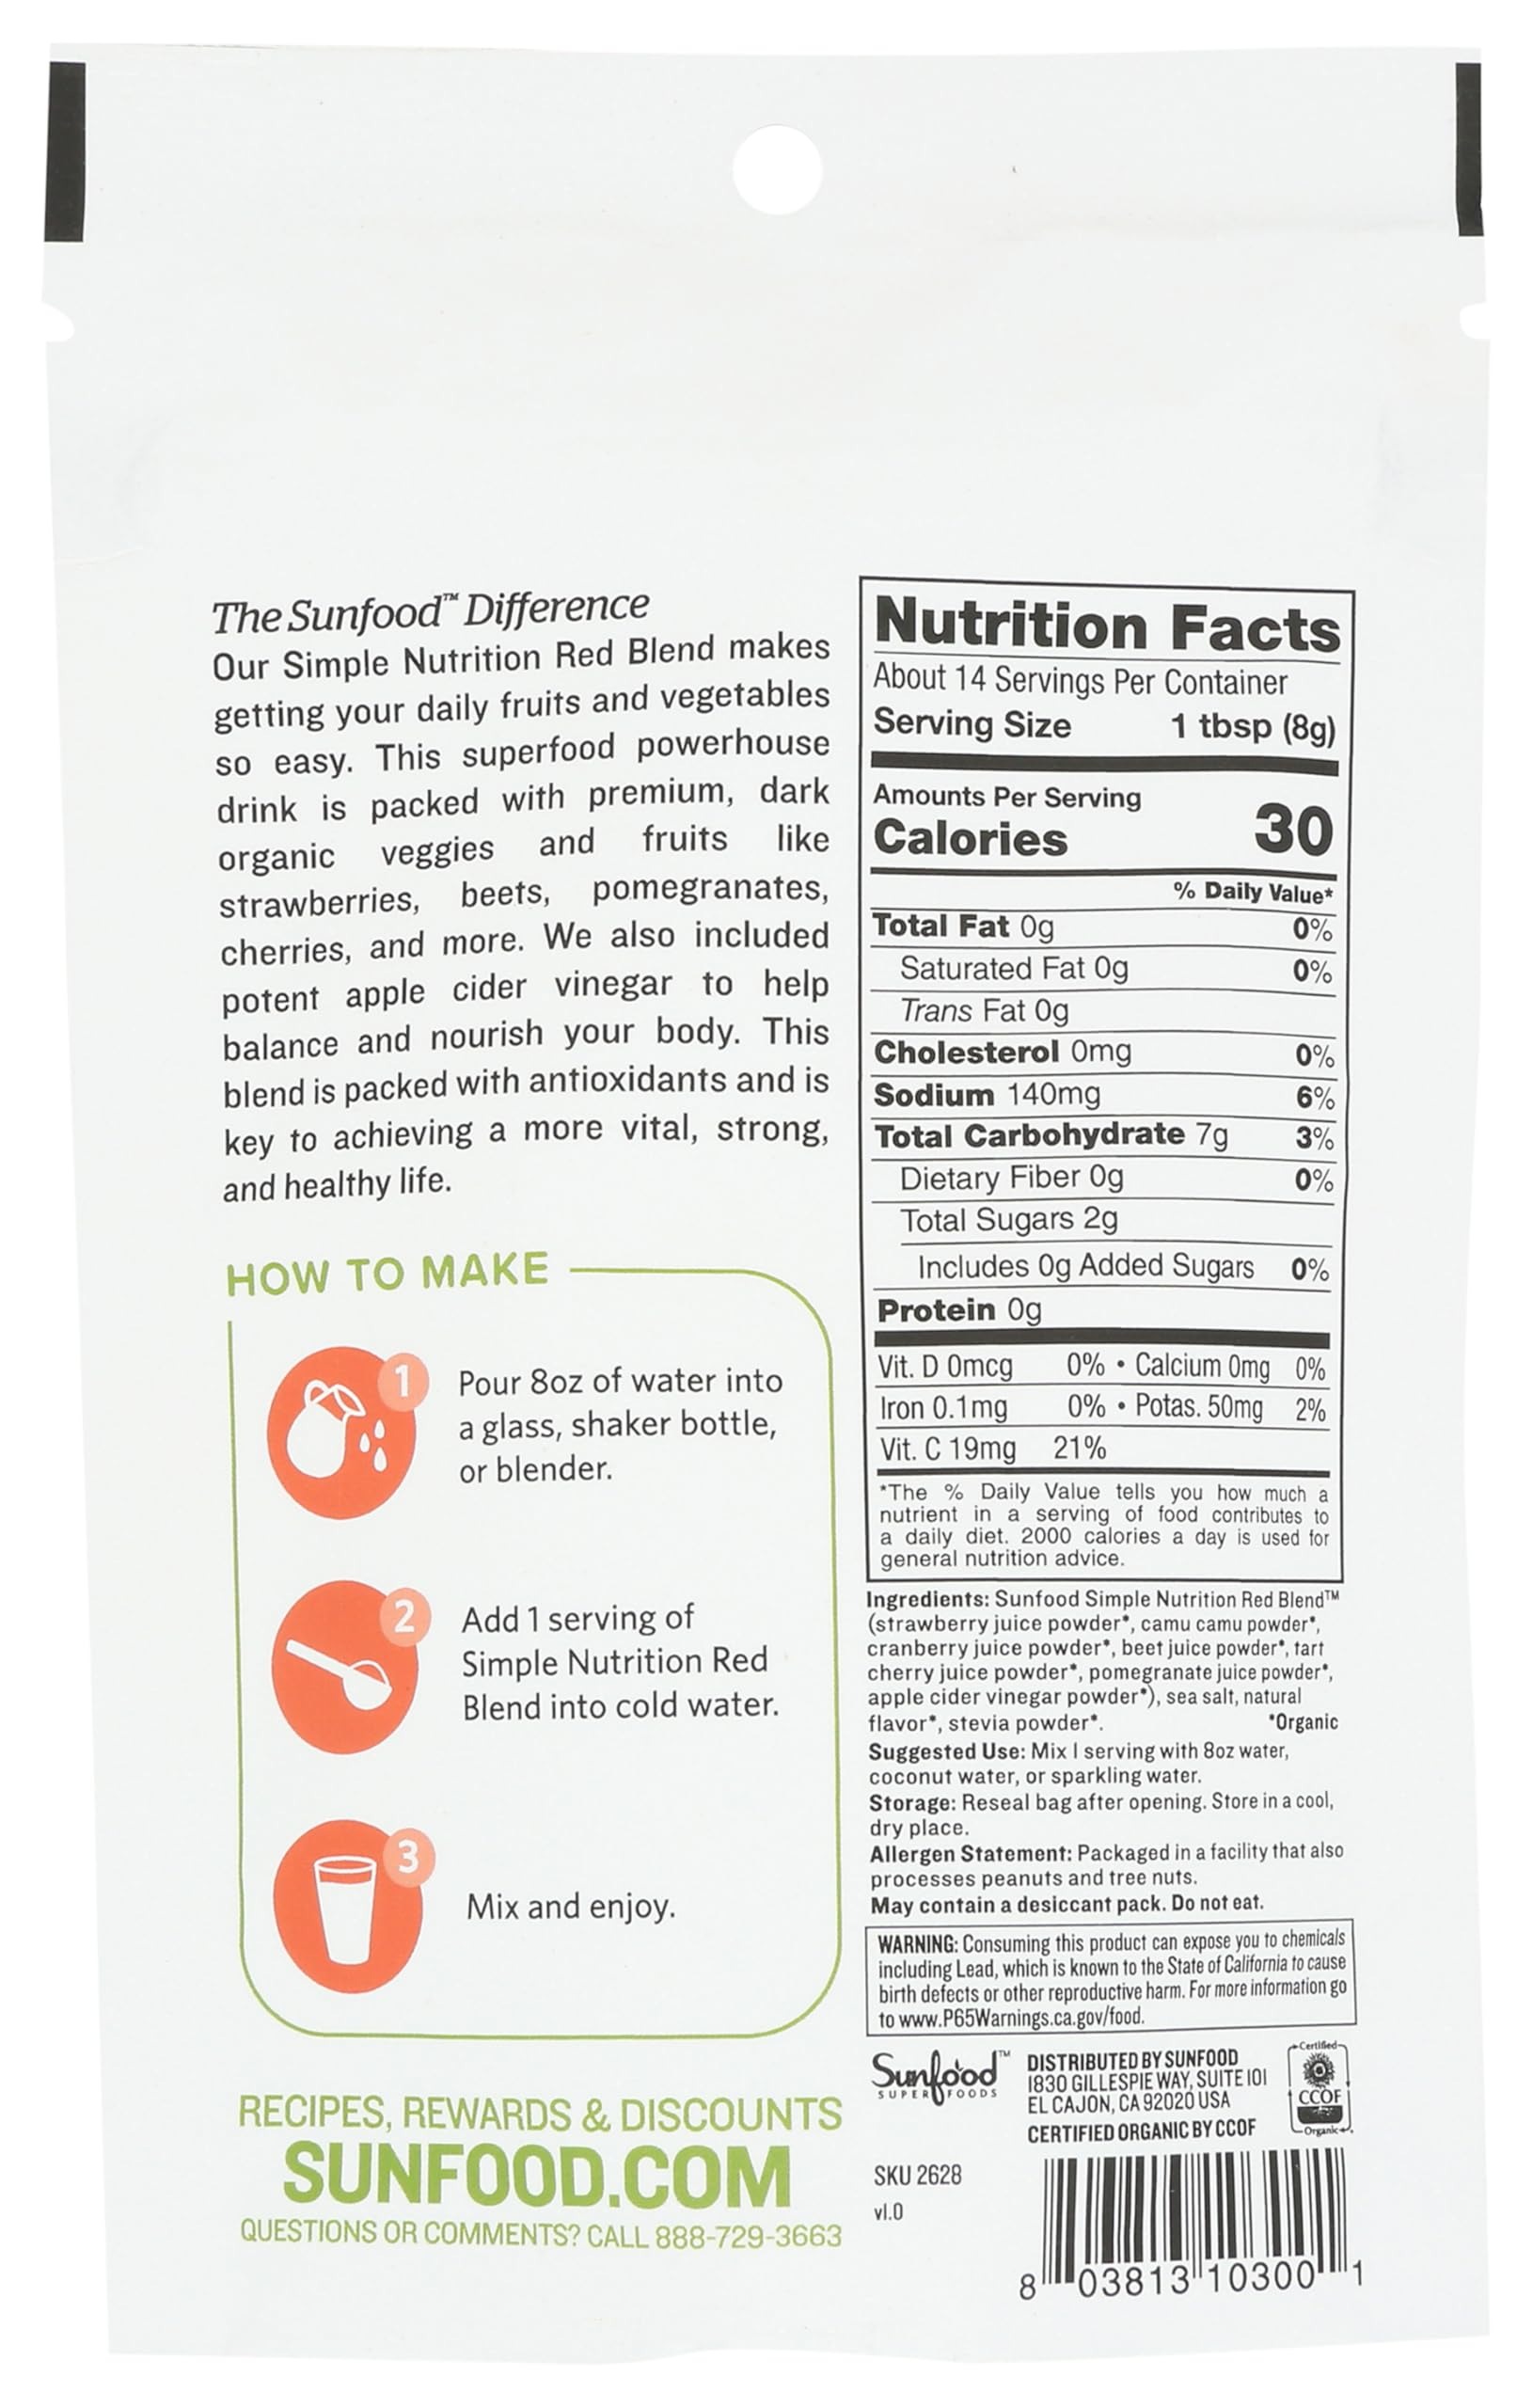
Item Name: Sunfood Golden Milk Super Blend - Superfood Golden Milk Latte Turmeric Powder with Ginger, Black Pepper, Cinnamon, and Cardamom, Vegan, USDA Organic - 6 oz (Pack of 2)
Bullet Point 1: PREMIUM GOLDEN MILK POWDER - Our golden milk powder with turmeric and ginger is a powerful nutritious blend to add to your daily routine. Make a turmeric latte, add it to a smoothie, or mix with milk!
Bullet Point 2: POWERFUL BLEND - This ginger turmeric pepper powder is full of powerful superfoods including cinnamon, cardamom, maca, and boswellia, so you can start your day with comprehensive support
Bullet Point 3: PACKED WITH BENEFITS - Turmeric is renowned for its ability to support digestive and immune health. This golden milk powder blend is also rich in antioxidants, adaptogens, and superfoods
Bullet Point 4: CERTIFIED ORGANIC - Sunfoods Golden Milk Super Blend is certified USDA Organic, Non GMO, and Kosher. Plus, our turmeric milk powder is raw, vegan, and 100% ethically sourced
Bullet Point 5: ABOUT SUNFOOD - We are a family-operated company based in San Diego, dedicated to nutritious functional products and healthy, real food snacks. Always ethically sourced and never compromise on quality
Value: 4.0
Unit: Ounce

Price: 16.99